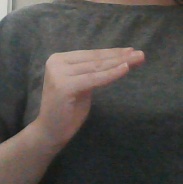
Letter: haa